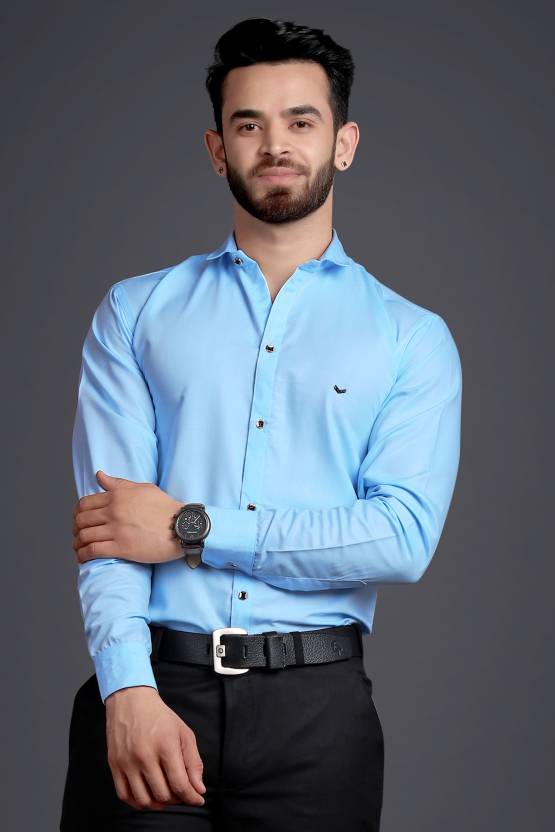
Product: Men Regular Fit Solid Formal Shirt
Price: ₹445
Colors: Light Blue
Pattern: Solid
Description: This shirts is one of the top selling product from premium quality shirts collection . Long lasting fabric and trendy colors make it evergreen for casual and formal usage. You can use it on jeans as well as it is appropriate as formal office wear. Accurate stitching by skilled workers gives it authentic classic look. You will love to wear it for multi purpose use as shirts for boys, shirt for men look, shirts for men stylish, casual shirt, shirts for men stylish look branded.